Rashid Minhas

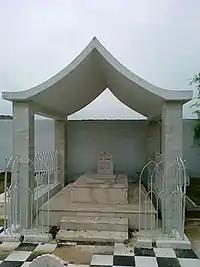
Grave of Rashid Minhas in Karachi

Upon graduation from Pakistan air Force Academy, Risalpur, Rashid Minhas and with his course mates ( 51st GDP Course) were transferred to Number 2 Squadron, for "Jet Conversion Training" on T-33 trainers, at PAF Base Masroor, Karachi. On 20 August of that year, in the hour before noon, he was getting ready to take off in a Lockheed T-33A T-Bird jet trainer in Karachi, Pakistan. His second solo flight in that type of aircraft. Minhas was taxiing his aircraft toward the runway when a Bengali instructor pilot, Flight Lieutenant Matiur Rahman, signalled him to stop and then climbed into the instructor's seat. The jet took off and Rahman turned towards India.